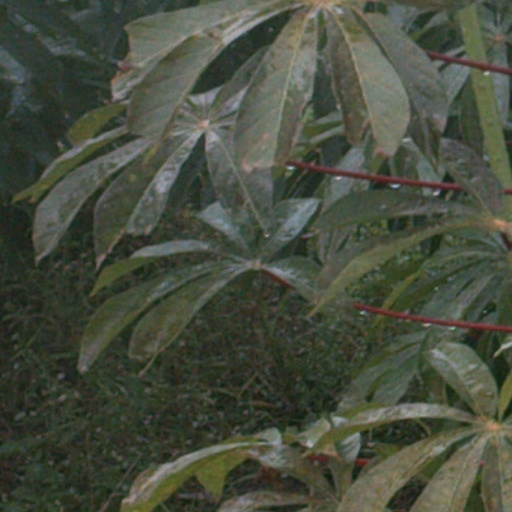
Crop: cassava